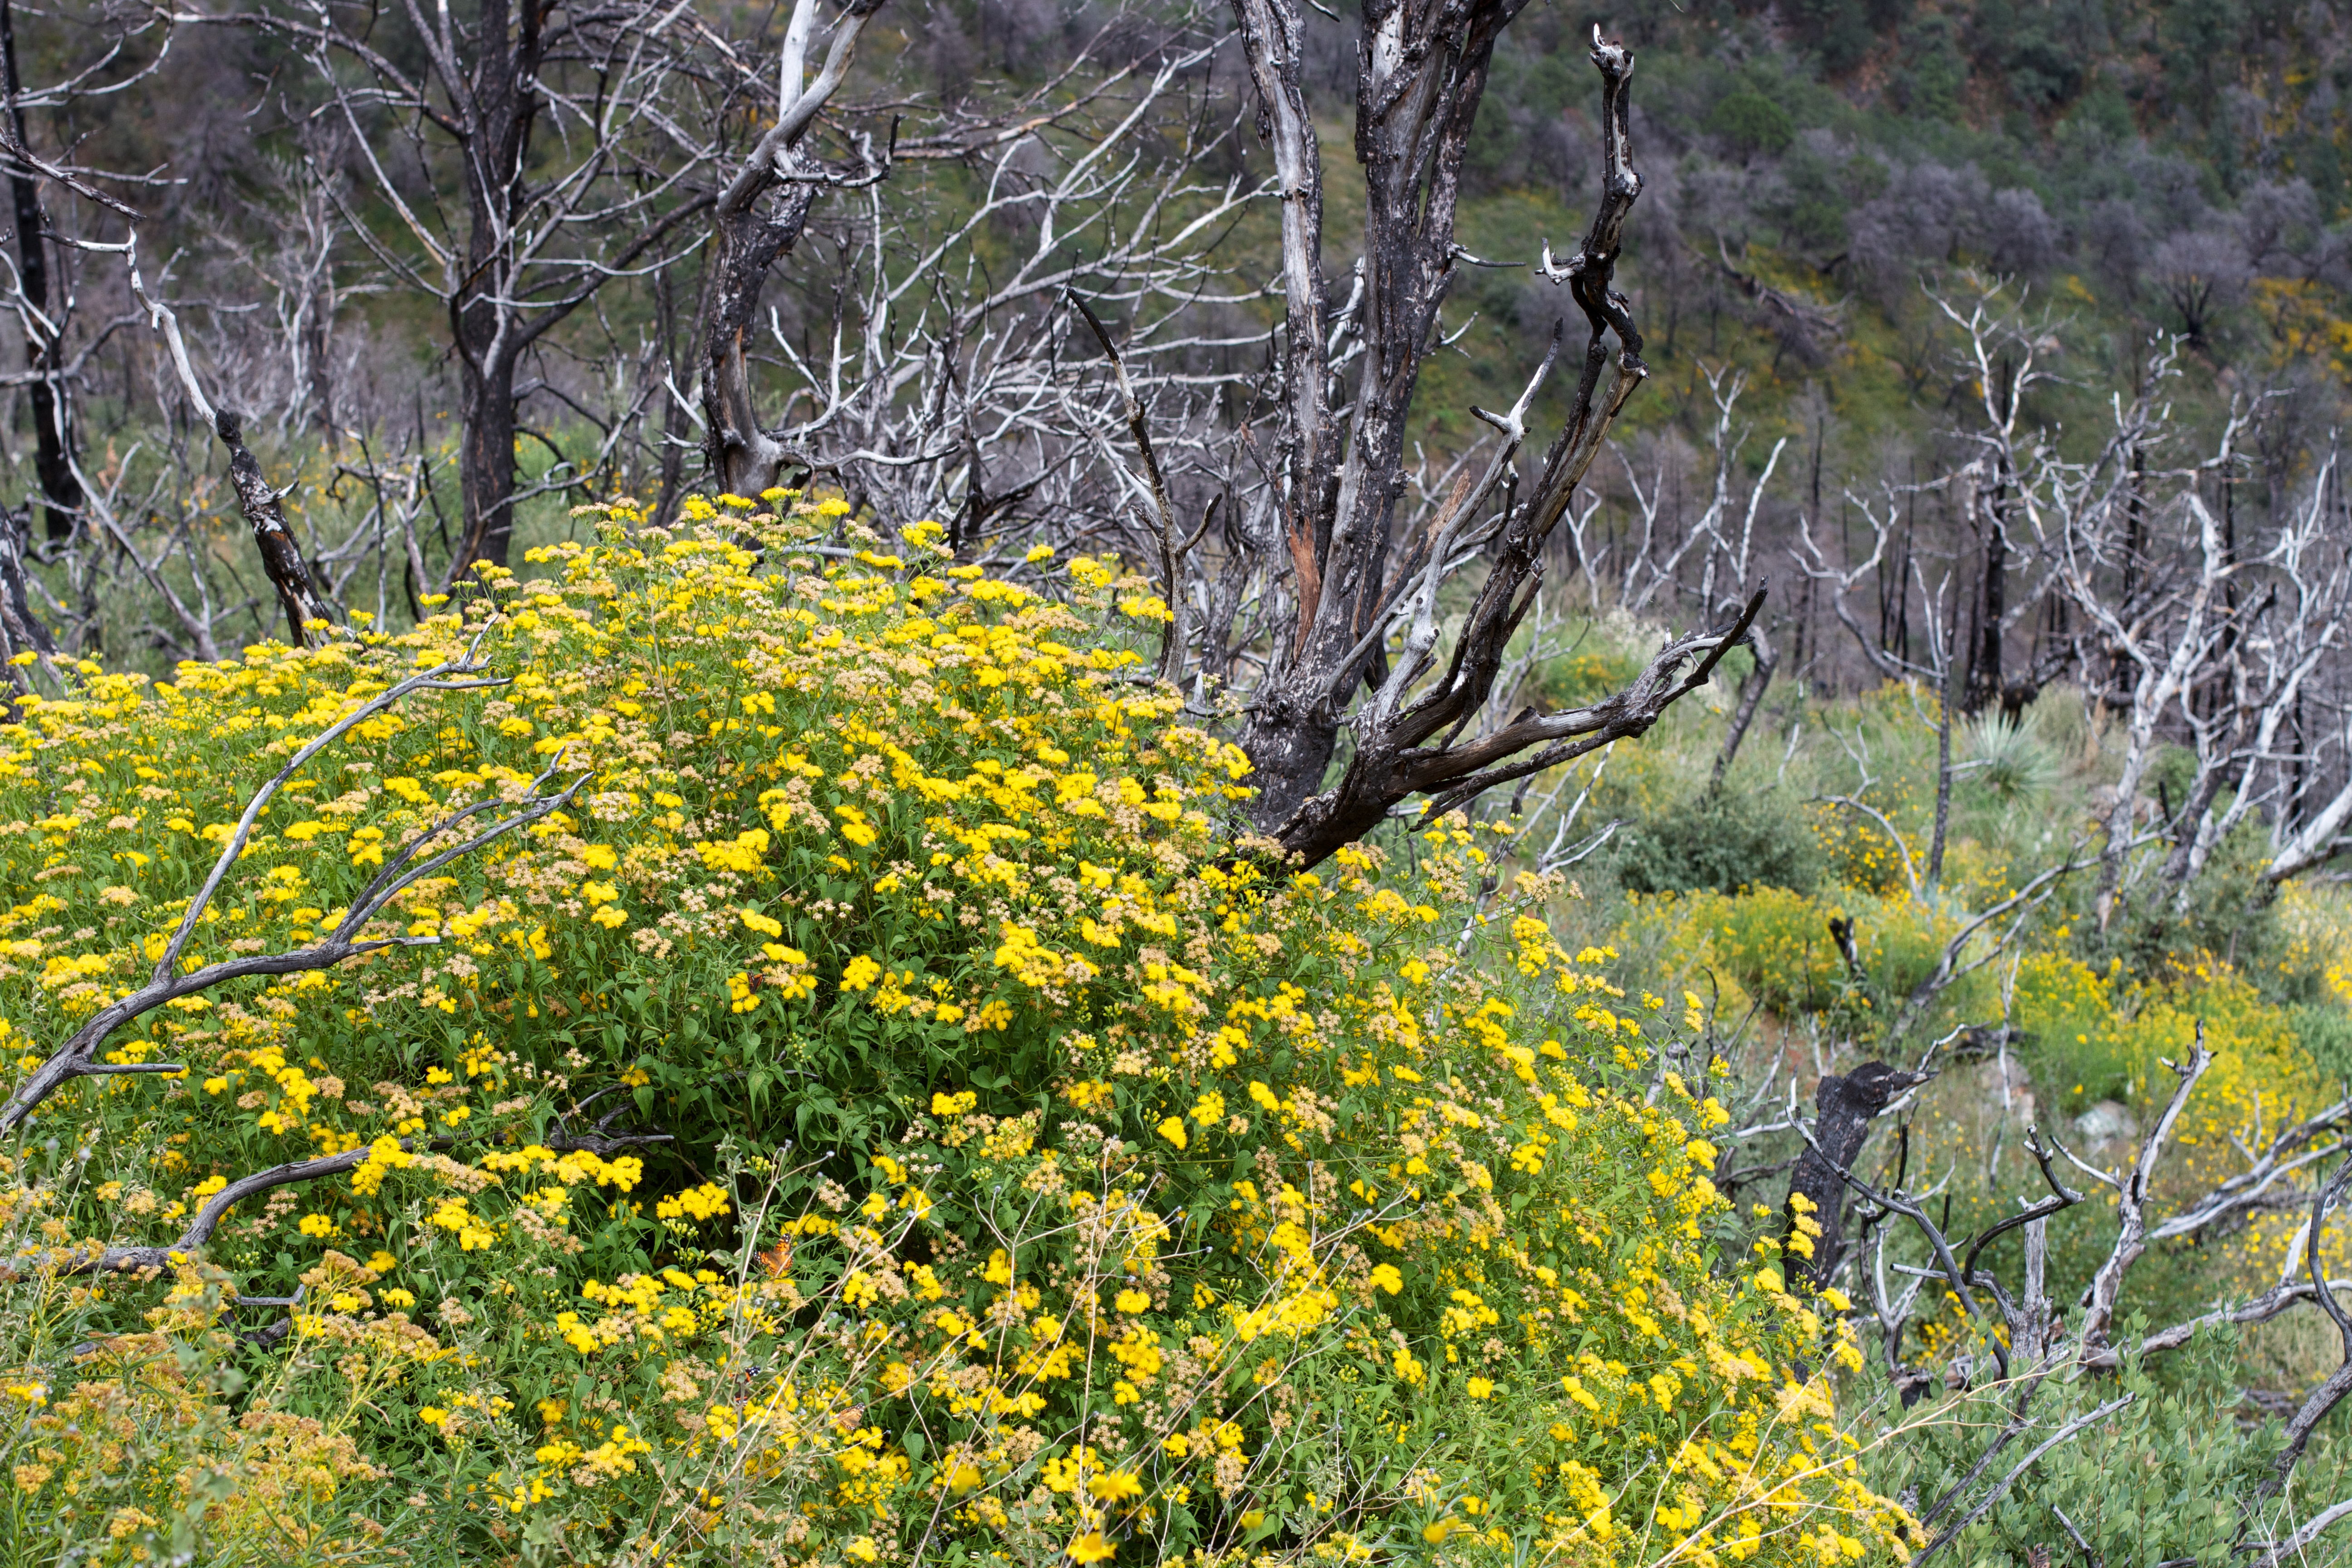
tree, plant, meadow, prairie, leaf, flower, evergreen, autumn, botany, flora, wildflower, vegetation, shrub, woodland, habitat, ecosystem, flowering plant, land plant